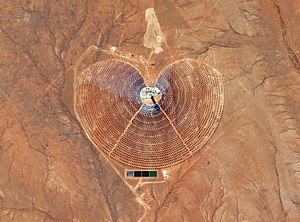
Khi Solar One est une centrale électrique à tour solaire thermique située dans la province du Cap-Nord, à Upington, en Afrique du Sud, d'une puissance de 50 MW. C'est la première centrale à tour solaire d'Afrique du Sud.